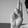
ASL letter: U